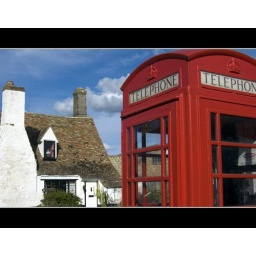
An increasingly rare sight in the mobile phone age, a clean working telephone kiosk :-)